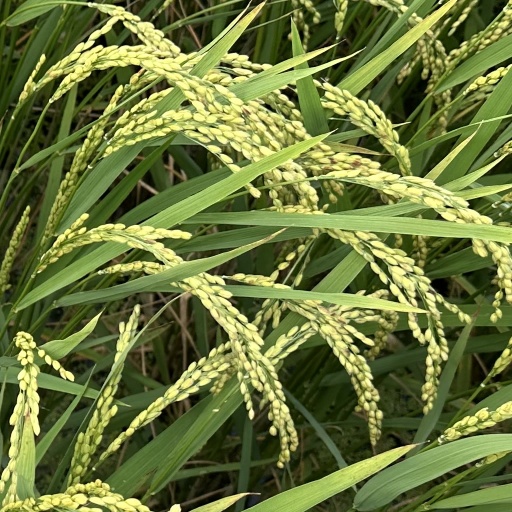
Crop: rice